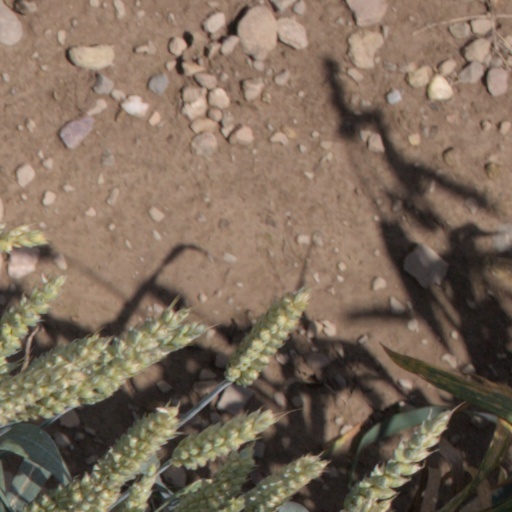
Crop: wheat